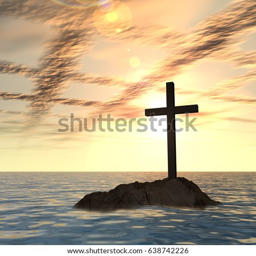
concept or conceptual religious christian cross standing on rock in the sea or ocean over beautiful sunset sky .